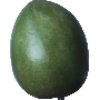
Label: Mango 1